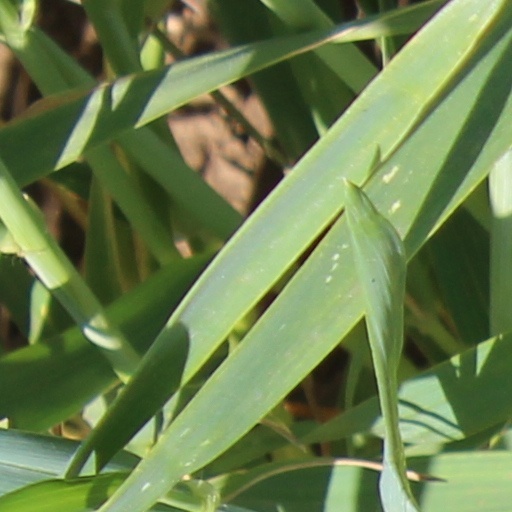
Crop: wheat